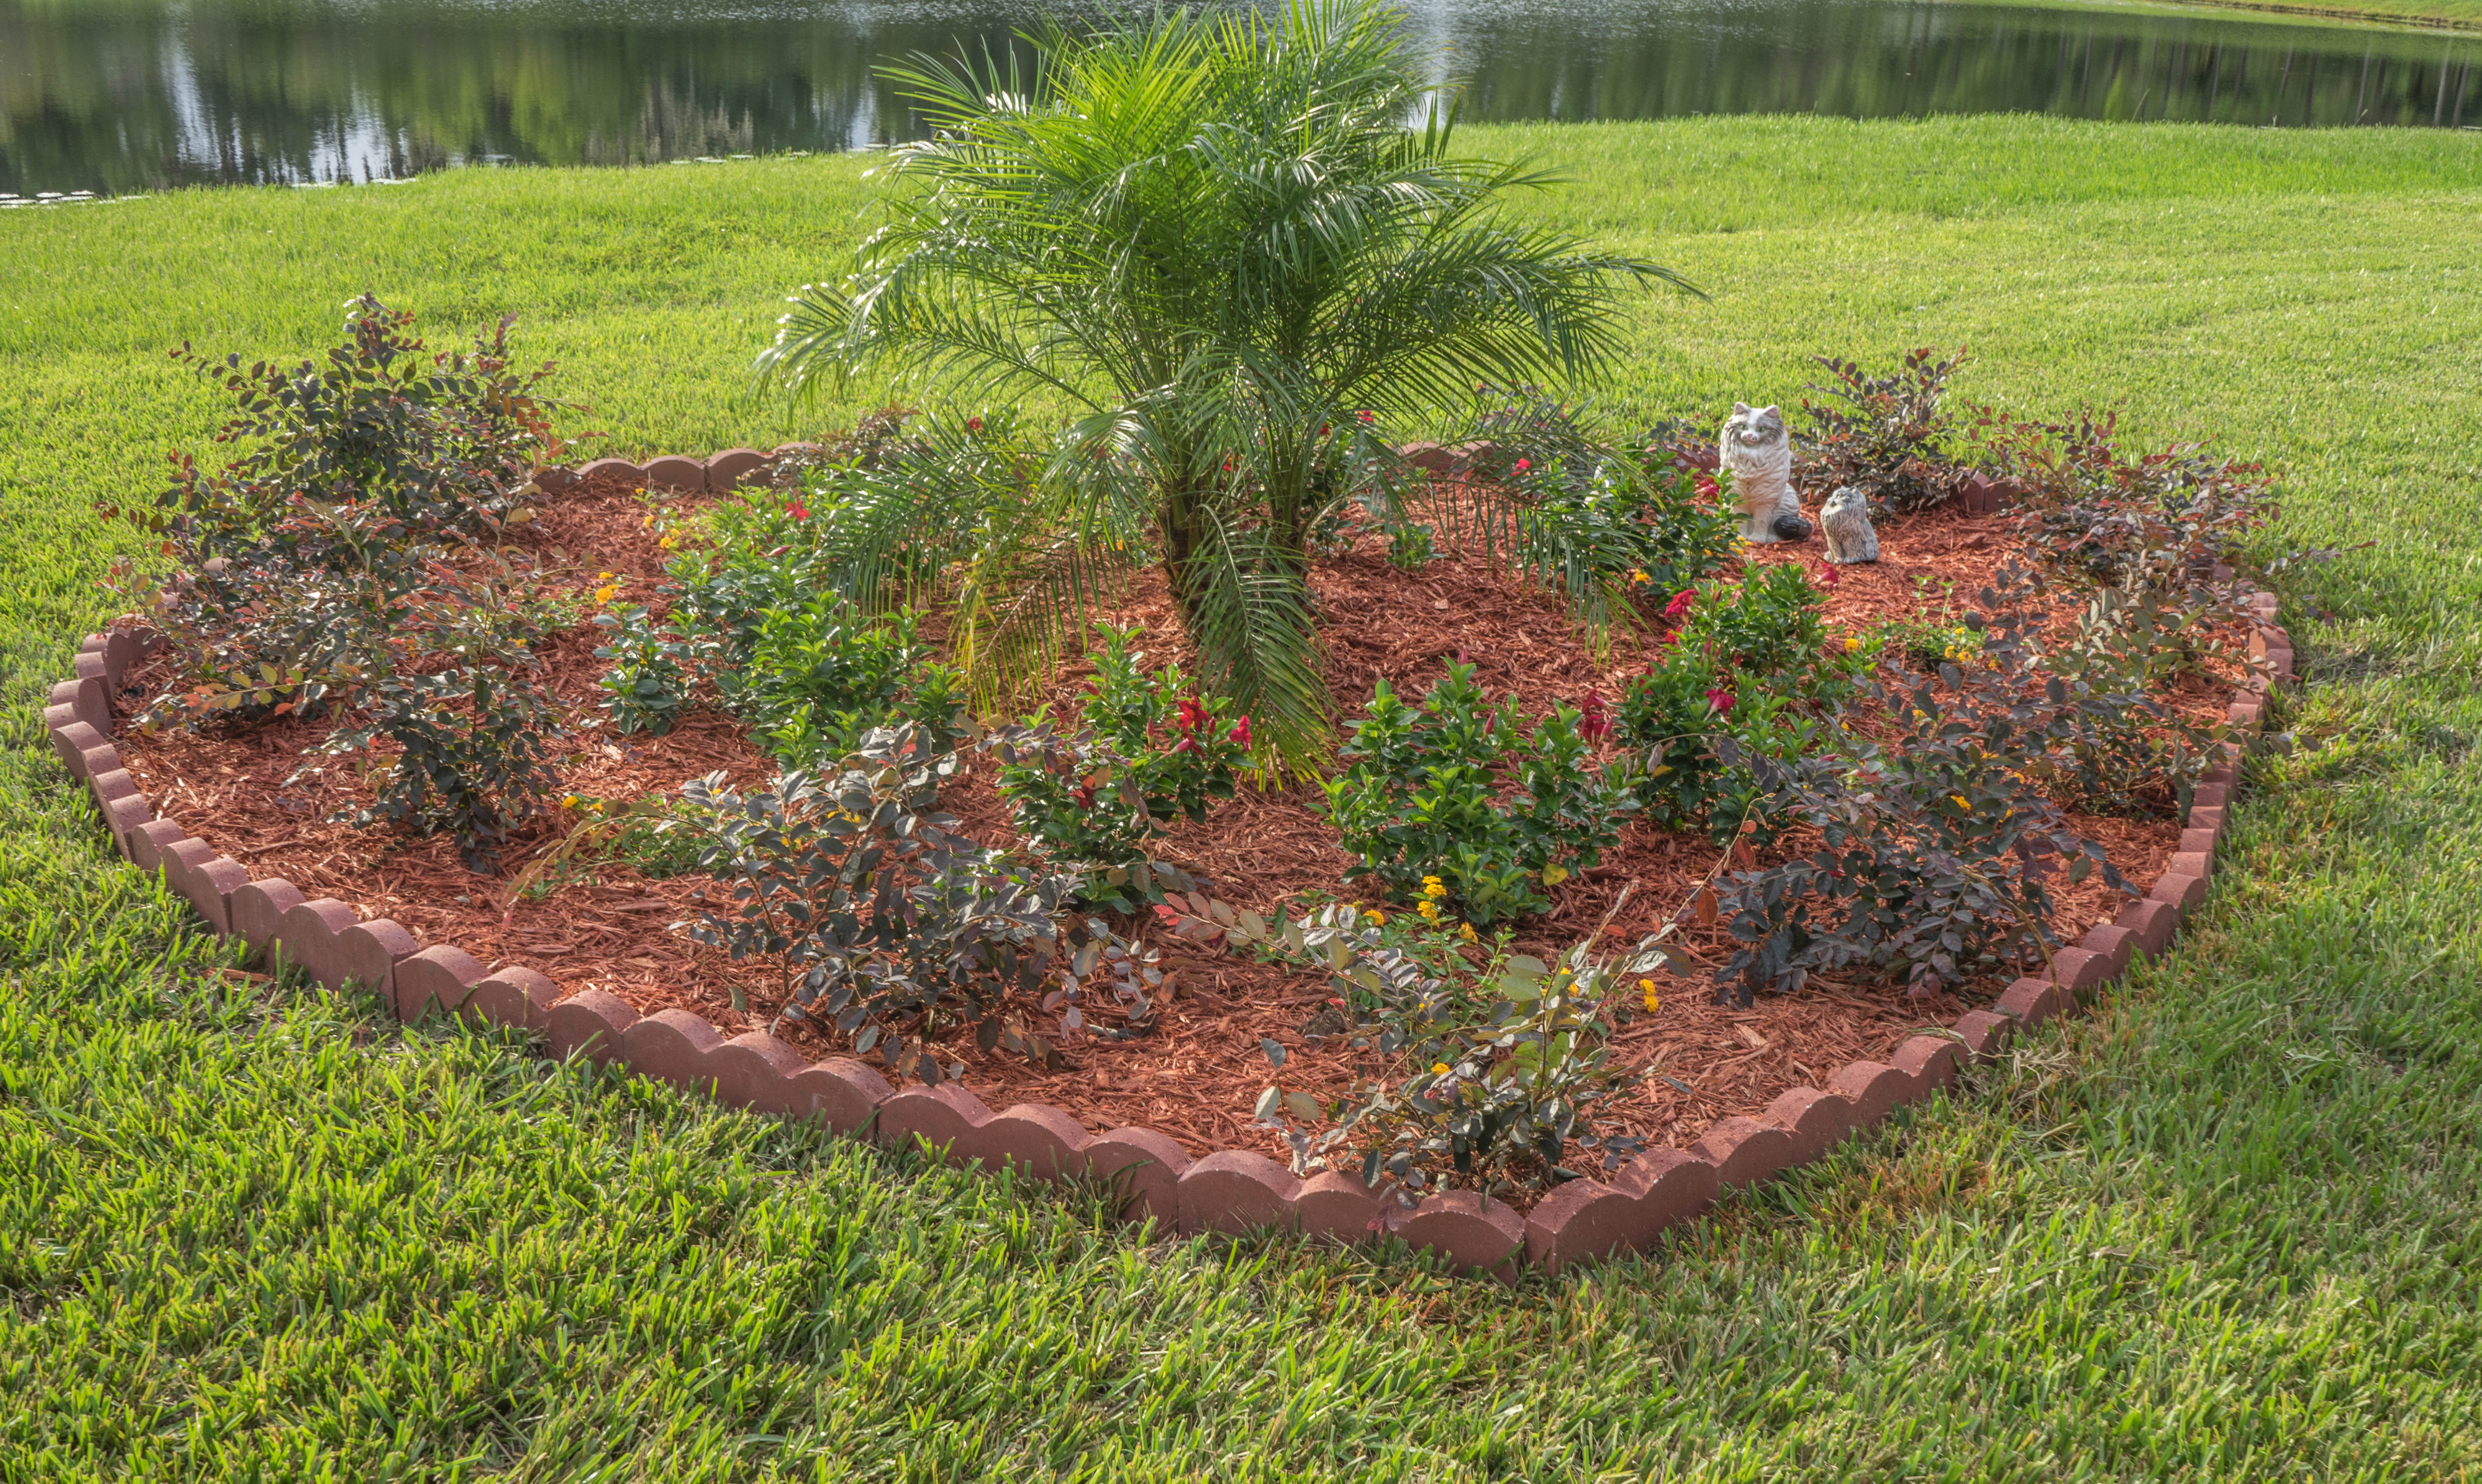
landscape, tree, water, nature, grass, plant, lawn, palm tree, view, walkway, scenic, tropical, scenery, backyard, soil, garden, flowers, landscaping, shrub, yard, ecosystem, mulch, beautiful landscape, summer landscape, woody plant, heart shape garden